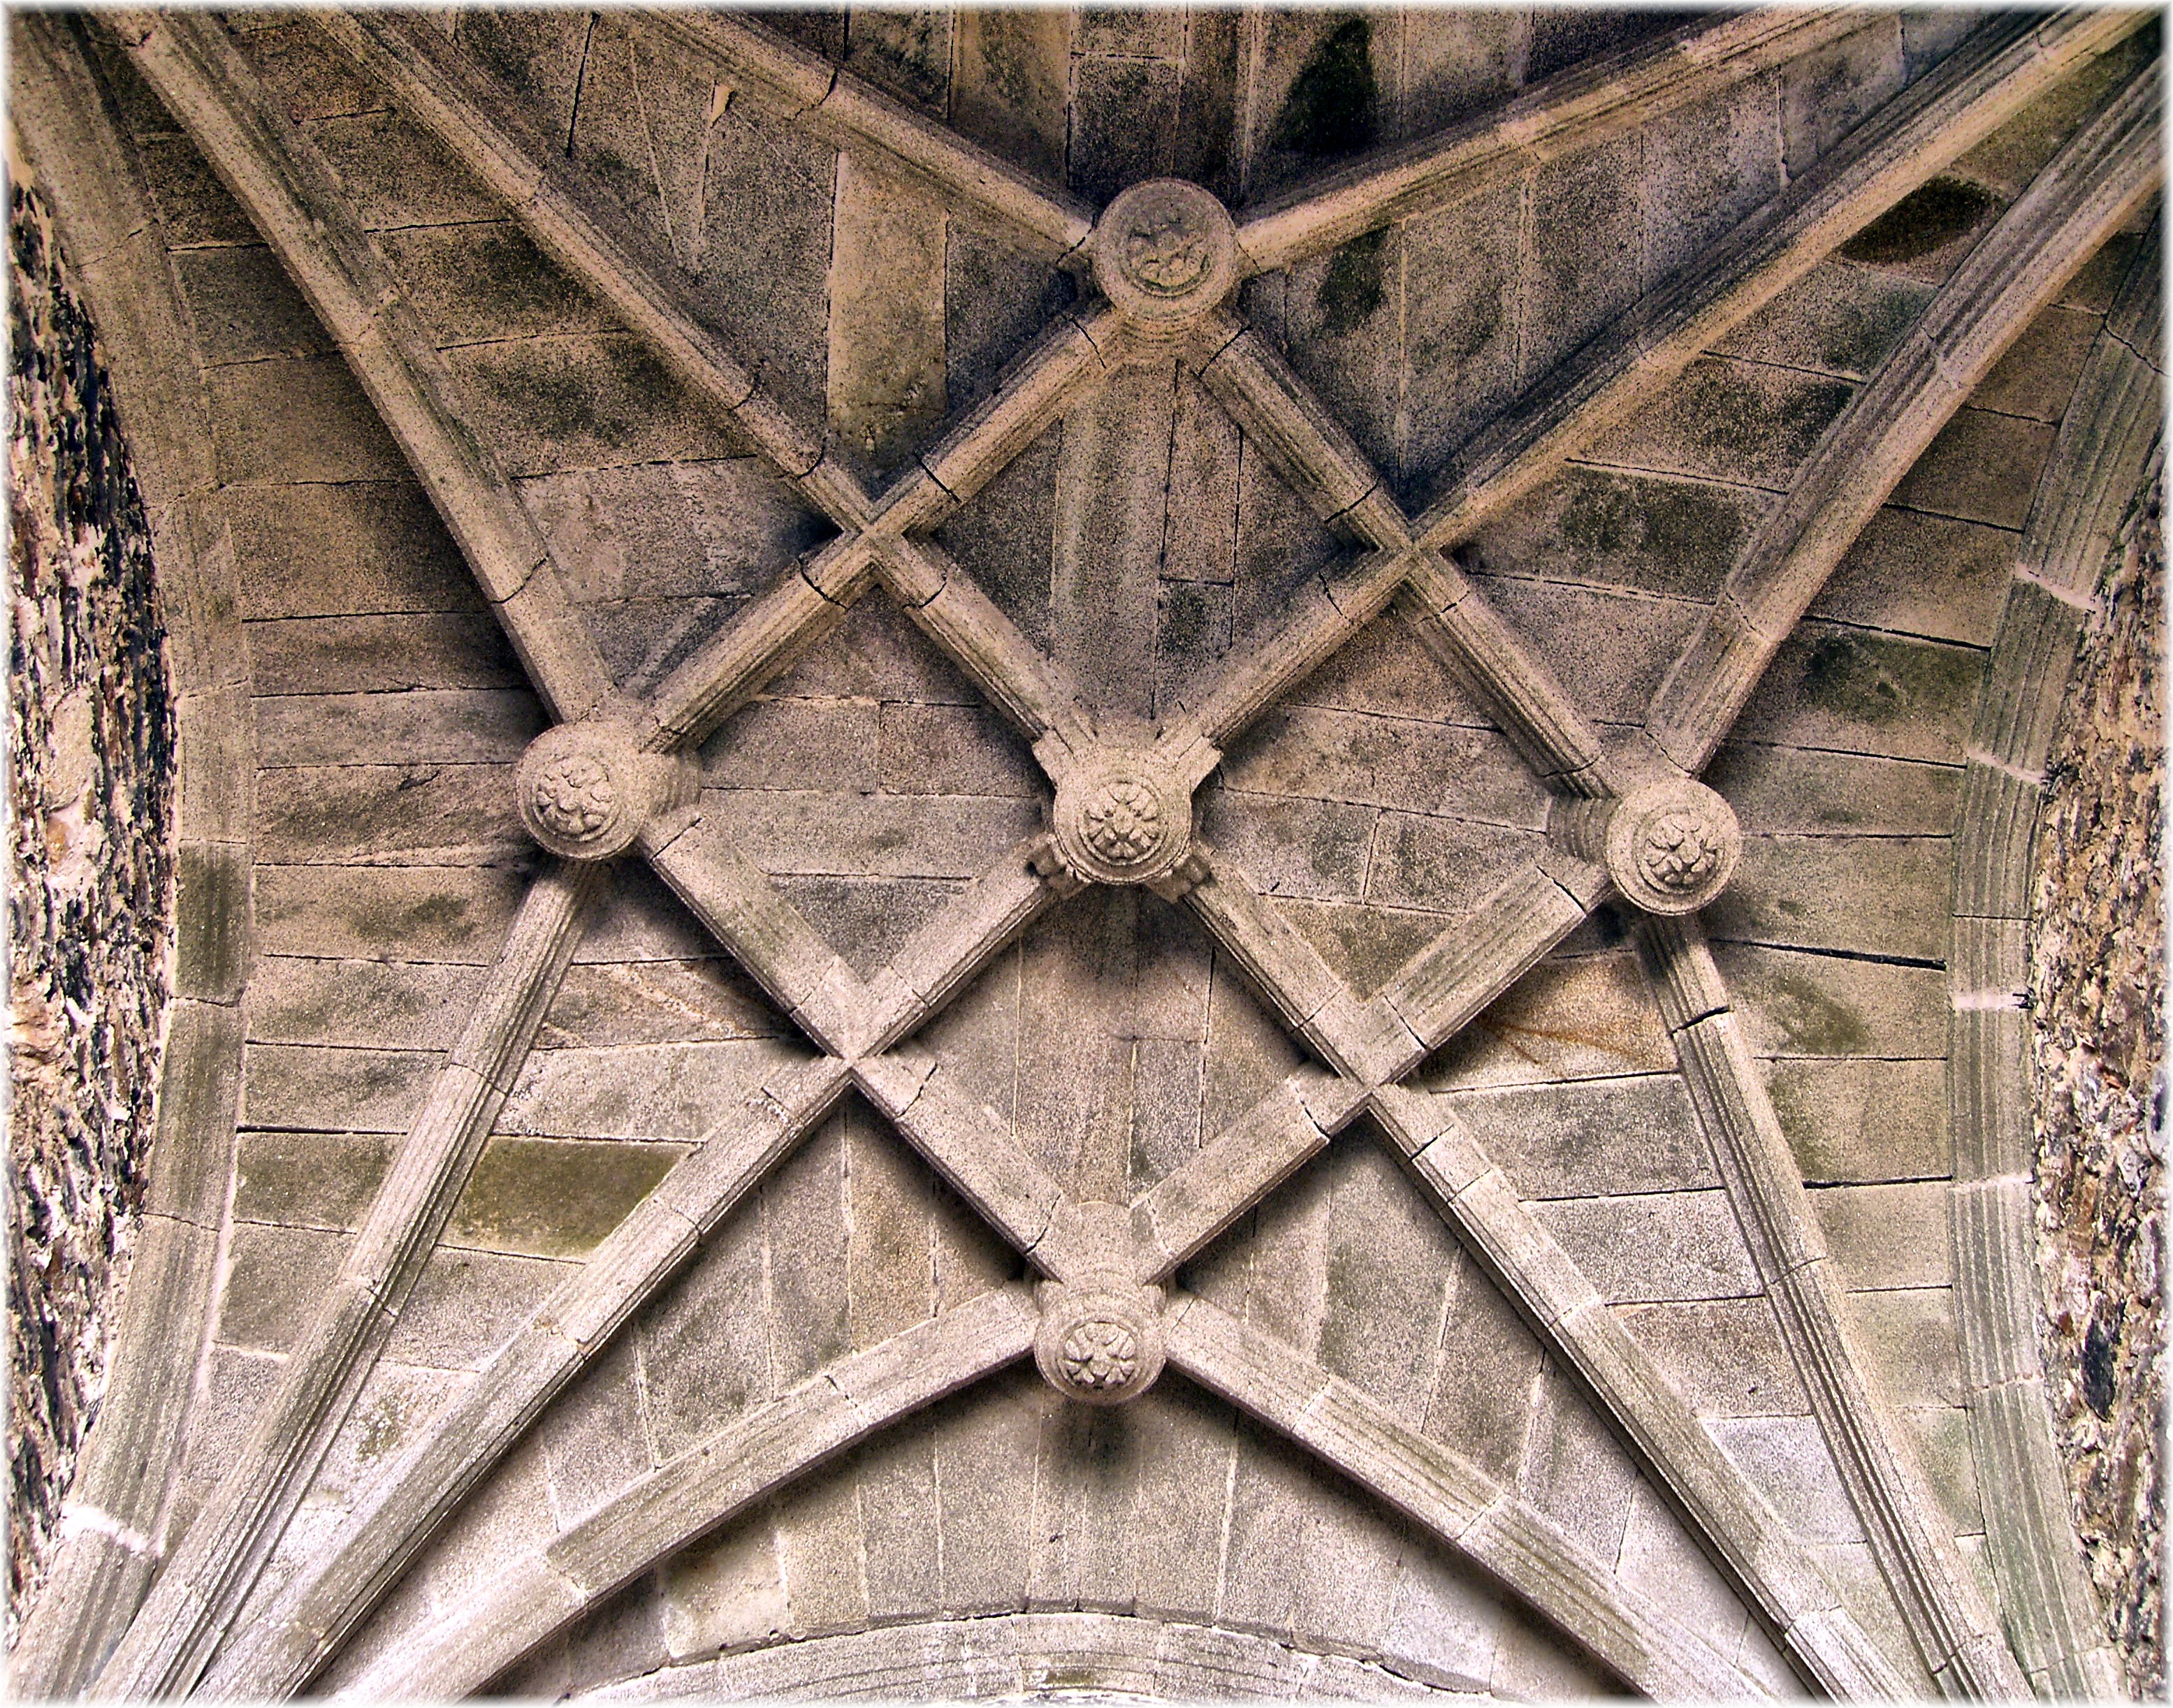
wing, wood, texture, leaf, pattern, line, art, cool image, design, symmetry, vault, carving, relief, shape, ancient history